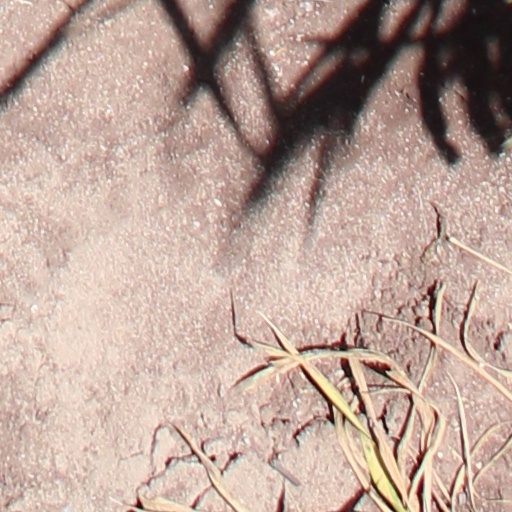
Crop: wheat